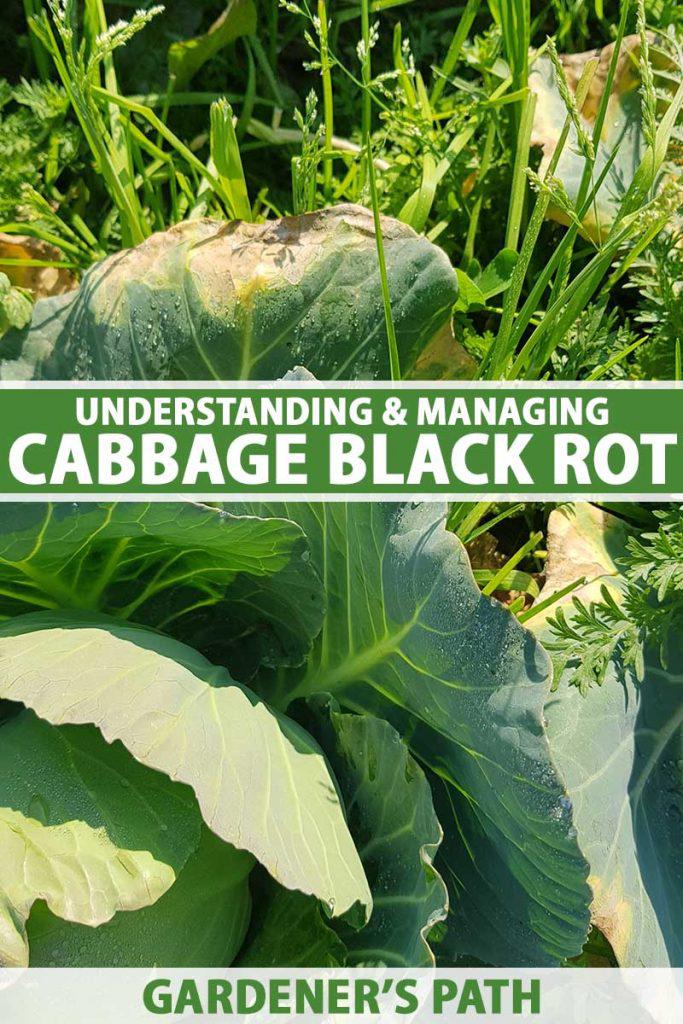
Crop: unknown
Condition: cabbage_cabbage_black_rot